Portugal–Spain football rivalry

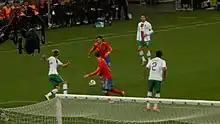
Sergio Ramos (top center) of Spain tries to pass the ball to Fernando Torres (center) as Portugal's Fábio Coentrão (left), Bruno Alves (right) and Cristiano Ronaldo (top) look on during a match at 2010 FIFA World Cup match.

The Portugal–Spain football rivalry (popularly known as The Iberian Derby) is one of the oldest football rivalries at a national level. It began on 19 December 1921, when Portugal lost 3–1 away in Madrid in their first ever international friendly game. Spain won several meetings thereafter as well, with the first draw (2–2) only coming in 1926. Portugal's first win came much later (4–1) in 1947.